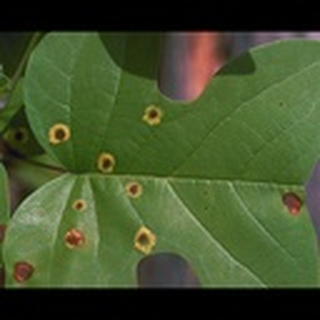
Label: cotton_target_spot